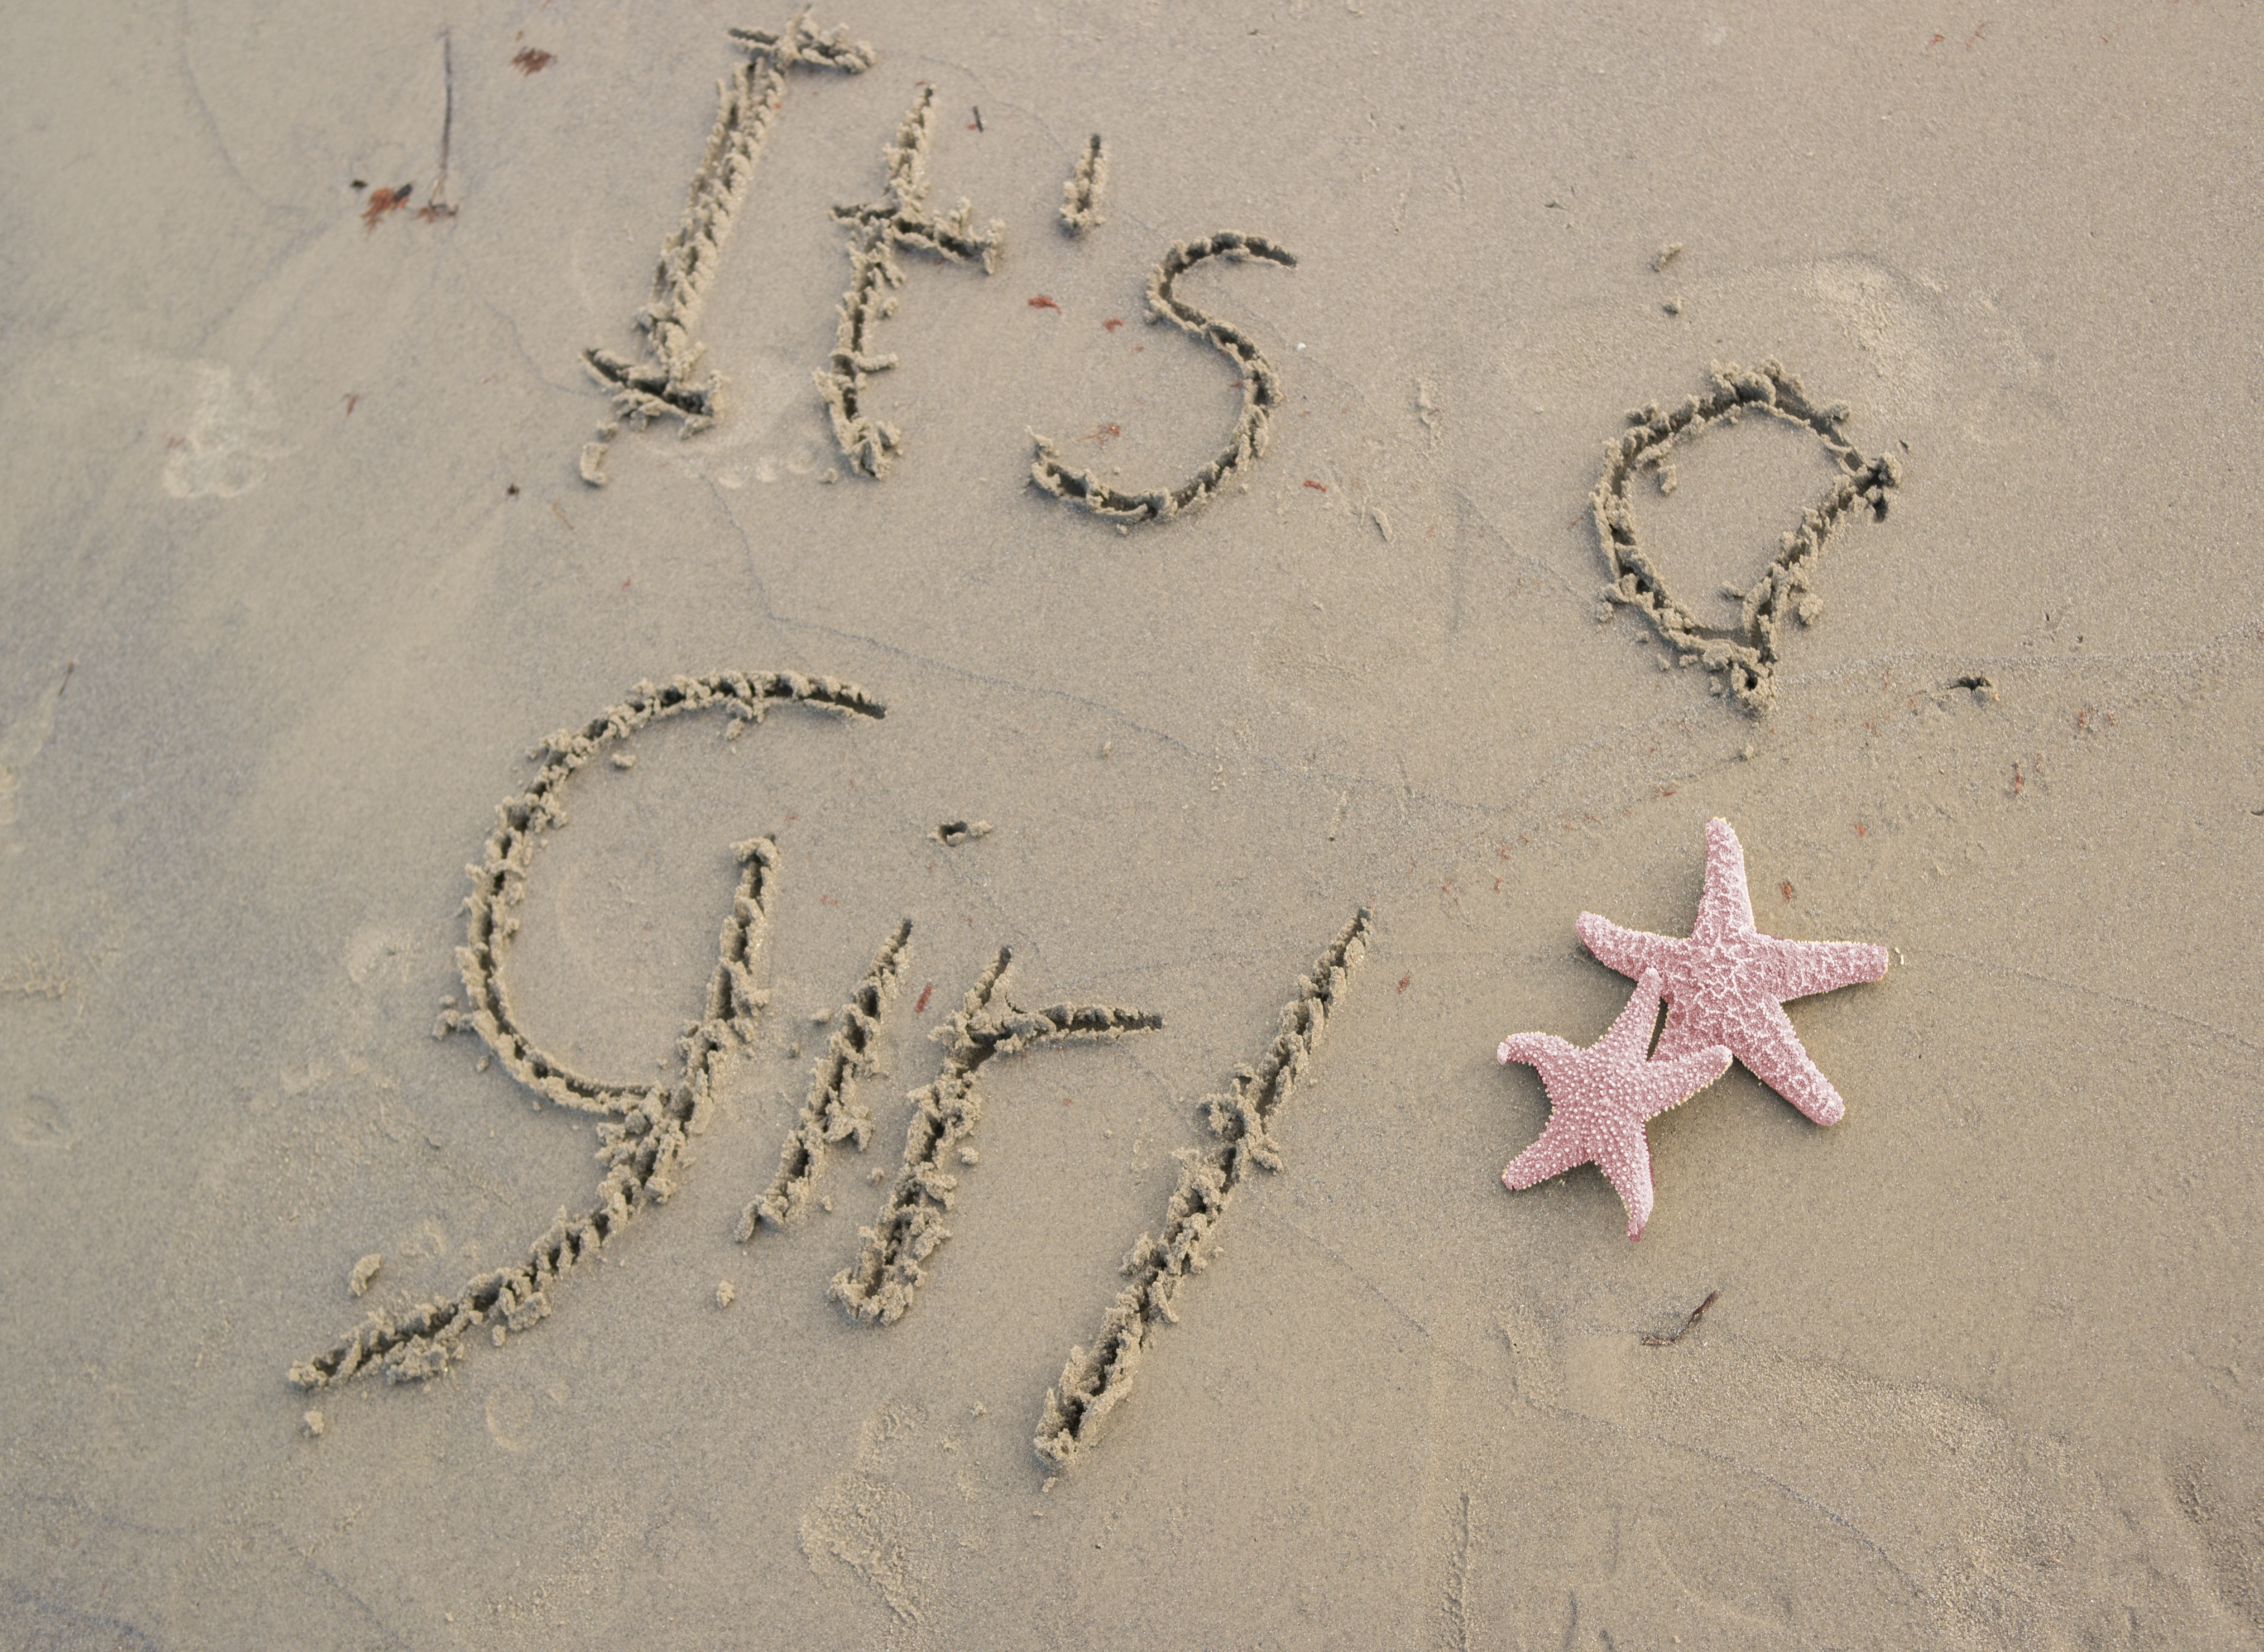
writing, beach, sand, pink, material, starfish, invertebrate, art, sketch, words, it's a girl